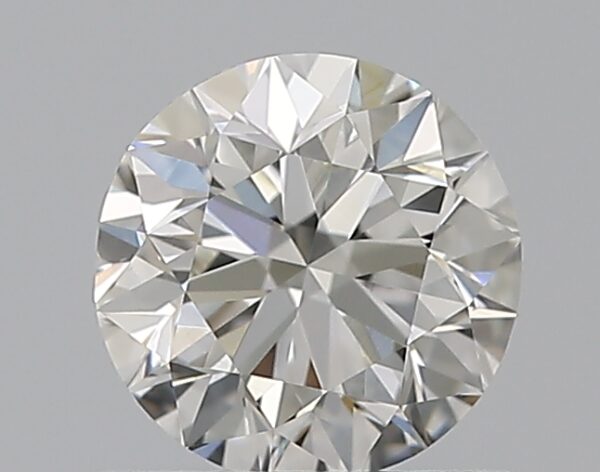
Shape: round
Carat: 0.7
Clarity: VS2
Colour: H
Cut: VG
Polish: EX
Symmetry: VG
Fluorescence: N
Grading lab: GIA
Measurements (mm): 5.49 x 5.56 x 3.58